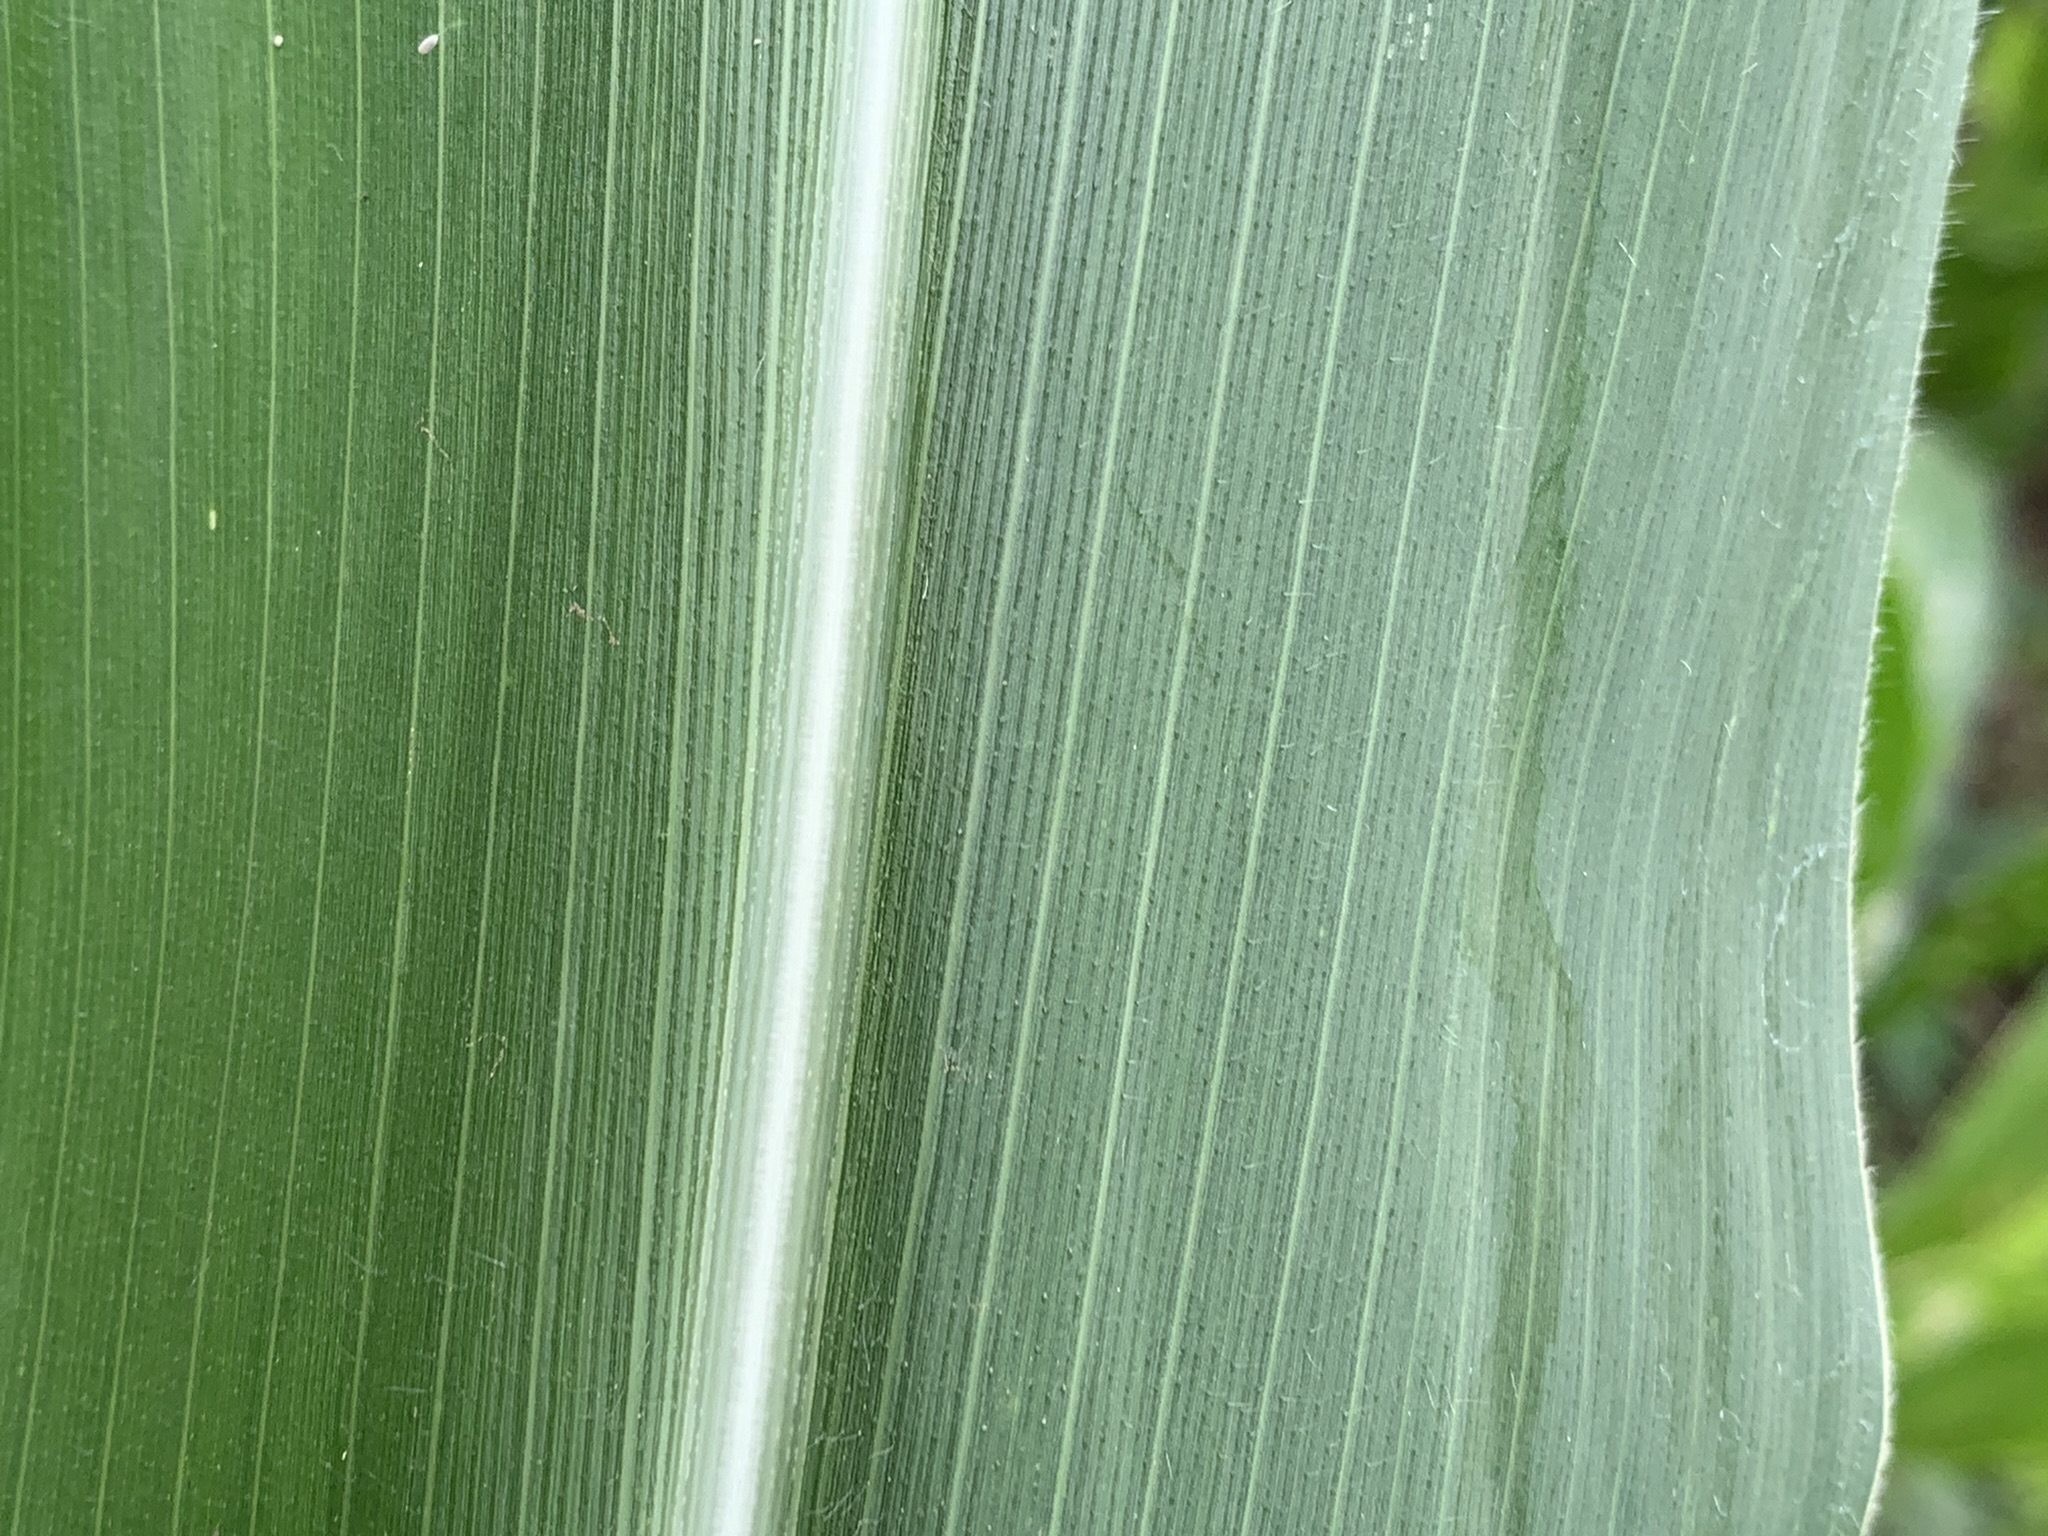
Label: Healthy